News embargo

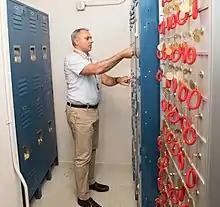
Journalists' mobile phones are locked away at a U.S. National Agricultural Statistics Service briefing on crop production figures before the public release of information at noon.

News embargoes are commonly applied on information of health-related news regarding upcoming medical journal articles. All major medical journals, including the "New England Journal of Medicine", the "Journal of the American Medical Association", and "The Lancet", have publication embargoes.